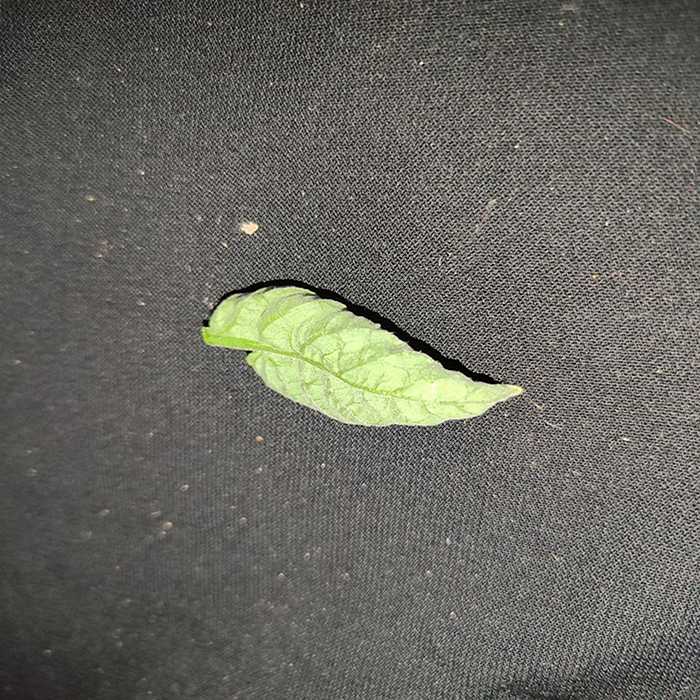
Plant: Tomato
Label: Tomato leaf curl virus